William Boyd, 4th Earl of Kilmarnock

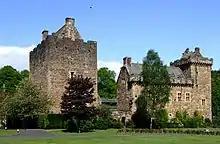
Kilmarnock's restored family home, Dean Castle; gutted by fire in 1735 and left derelict until 1908

William Boyd was born in 1705, only son of William Boyd, 3rd Earl of Kilmarnock (1683–1717) and Eupheme Ross (1684–1729). His father supported the government during the 1715 Jacobite Rising, but was deeply in debt when he died in 1717. Educated at the University of Glasgow, Kilmarnock reportedly had "an Aversion to rigorous Study of Letters" and was devoted to "Riding, Fencing, Dancing and Musick...esteemed by Men of Taste, a Polite gentleman."